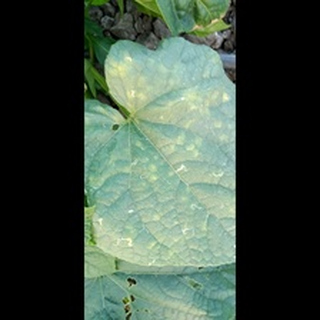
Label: diseased_cucumber